Maharagama

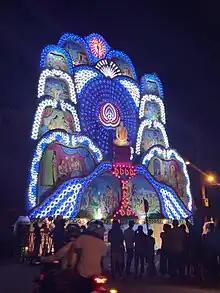
Maharagama Vesak Pandol 2023

Maharagama trade union, constructs a Vesak Pandol (a temporary huge electronically lit structure depicting the life of the Buddha) annually during the Vesak season. This attracts so many people from around the country, and one of the most recognized Pandols from whole of Sri Lanka.